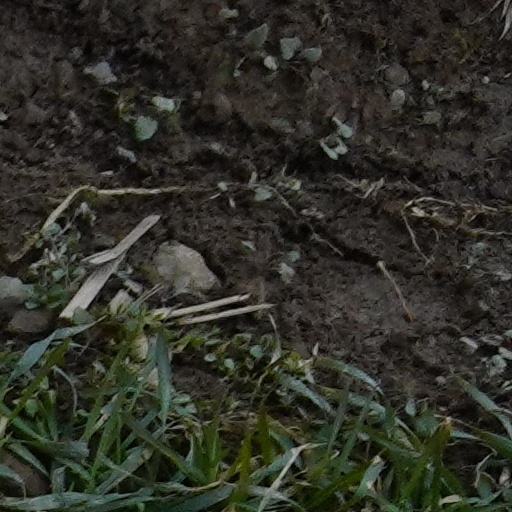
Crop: wheat